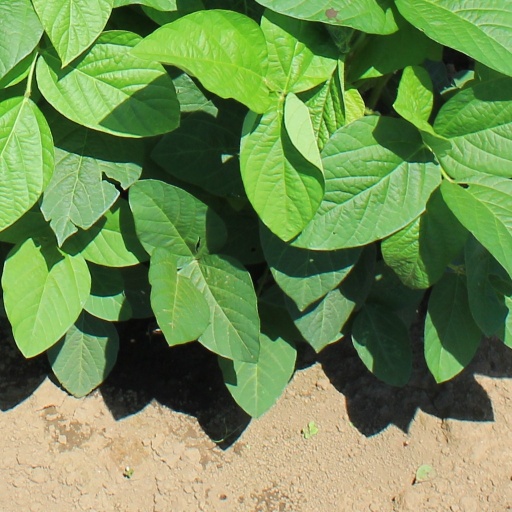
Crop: soybean